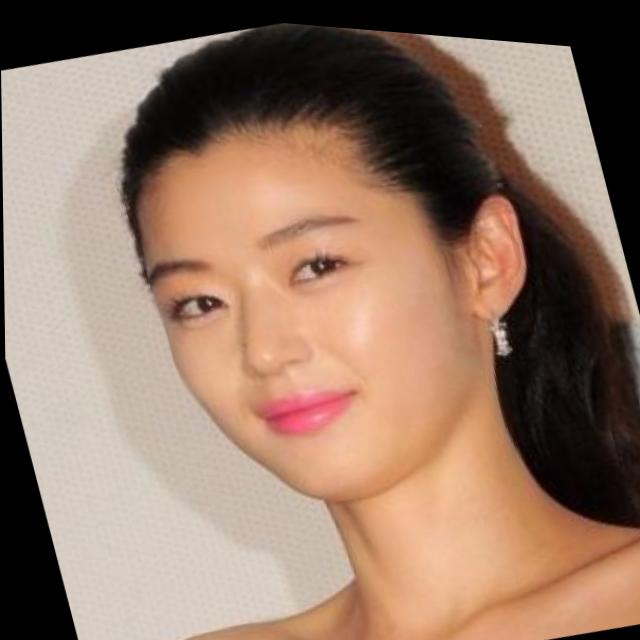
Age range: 21-44